Greek baths

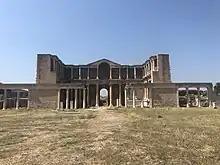

The Greek baths made their way to Egypt and were built in strong numbers. Egyptian Greek baths featured two "tholoi" separated by a central corridor, which is a key element of these baths. The two "tholoi" are thought to have been used to separate men and women (further supported by the fact that the "tholoi" did not have direct access to each other). Or they might have been used simply to have more available bathing space. In Egypt, people bathed separately from each other, rather than in the immersion pools popular in Western Greece. For a long time, scholars believed the Egyptian Greek baths used braziers to heat their water and had no other heating system. However, a new bath called Taposiris Magna was uncovered and revealed a developed, distinctly Egyptian heating system, including heated walls.